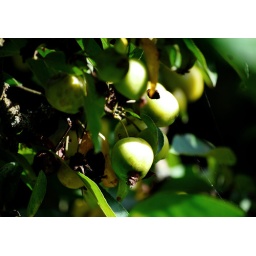
some young apples in a tree i saw while tryin out my new 55-200mm lens.